World Institute for Nuclear Security

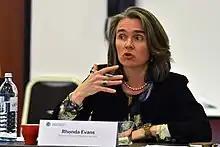
Rhonda Evans leads the academy

Launched in 2014, the WINS Academy is the world's first international certification programme for nuclear security management. The programme views security as a fundamental aspect of risk management and corporate reputation. It is led by Rhonda Evans.